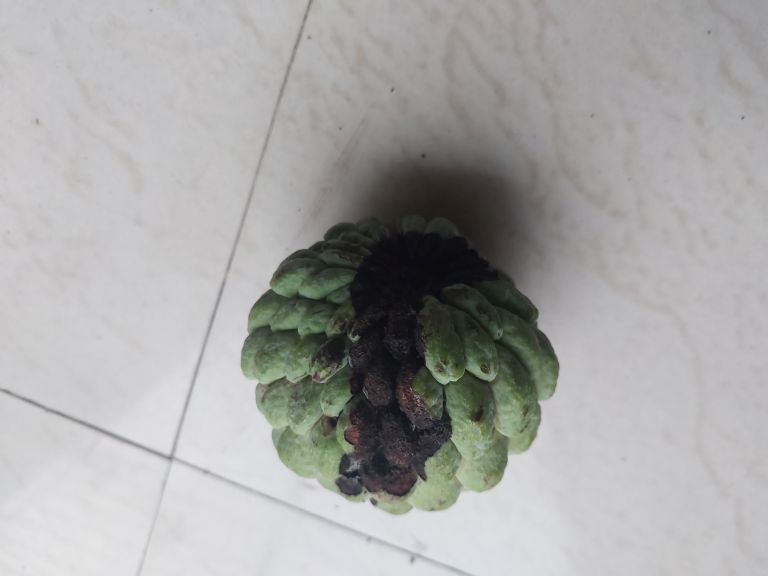
Disease label: Diplodia Rot